Vance Monument

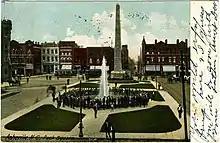
Vance Monument and Pack Square, 1906

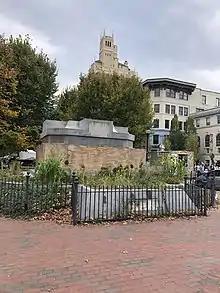
Pedestal after obelisk removal, October 2021

The celebration began with music by the Asheville Concert Band, followed by a performance of the "Watch Hill" by Two-Step Kenneth. Then, the assembled crowd sang "America". Next, Rev. R. F. Campbell D.D. of First Presbyterian Church of Asheville gave the invocation, followed by the band performing "Grand America Fantasia" by Theodore Bendix, with tone pictures of the North and South. The band then played "Yankee Doodle", "Tenting on the Old Camp Ground", and "Dixie". There was a huge cheer from the crowd at the end of "Dixie". Finally, there was an address given by Governor Taylor. In his address, Taylor praised Vance's contributions to both state and nation, saying, "Through his long and brilliant career, his love of humanity never waned and his devotion for this country never cooled." He continued, "Senator Vance was a splendid thinker and statesman of rare ability, but he always looked on the bright side of things..." Taylor focused his speech on Vance's service to the United States, making only two brief references to Vance's service to the Confederacy. When Taylor stopped at 3:35 p.m., it was generally agreed that he had given "a brilliant and beautiful speech".